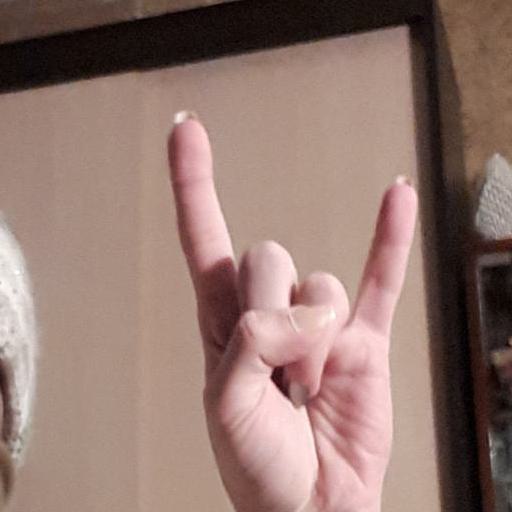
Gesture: rock